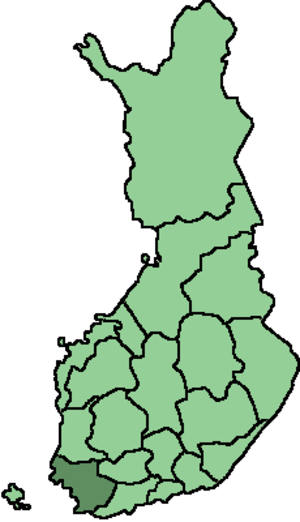
Egentliga Finland
Finlands landskaber med Egentliga Finland fremhævet.
Egentliga Finland er et landskab i Vestfinlands len i Finland. Landskabet består af den svensksprogede kystregion, skærgården Åboland og det finsksprogede indland. Landskabets hovedby er den største by, Turku - Åbo, og det ledes af Juho Savo.